Lesle-Ann George

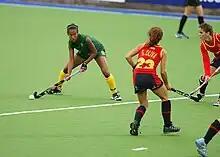
2010 Women's Hockey World Cup

Lesle-Ann George (born 20 October 1985) is a South African field hockey player who competed in the 2008 Summer Olympics and 2012 Summer Olympics.